Traffic guard

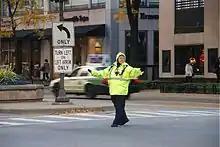
Traffic guard on Michigan Avenue in Chicago

Traffic guards, also known as traffic controllers, traffic marshalls/traffic marshals or flaggers, are trained to set up warning signs and barricades to slow down the speed of traffic in a temporary traffic control zone. When they are on scene they will set up equipment to warn approaching traffic about the incident.